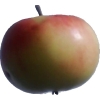
Label: Apple 11